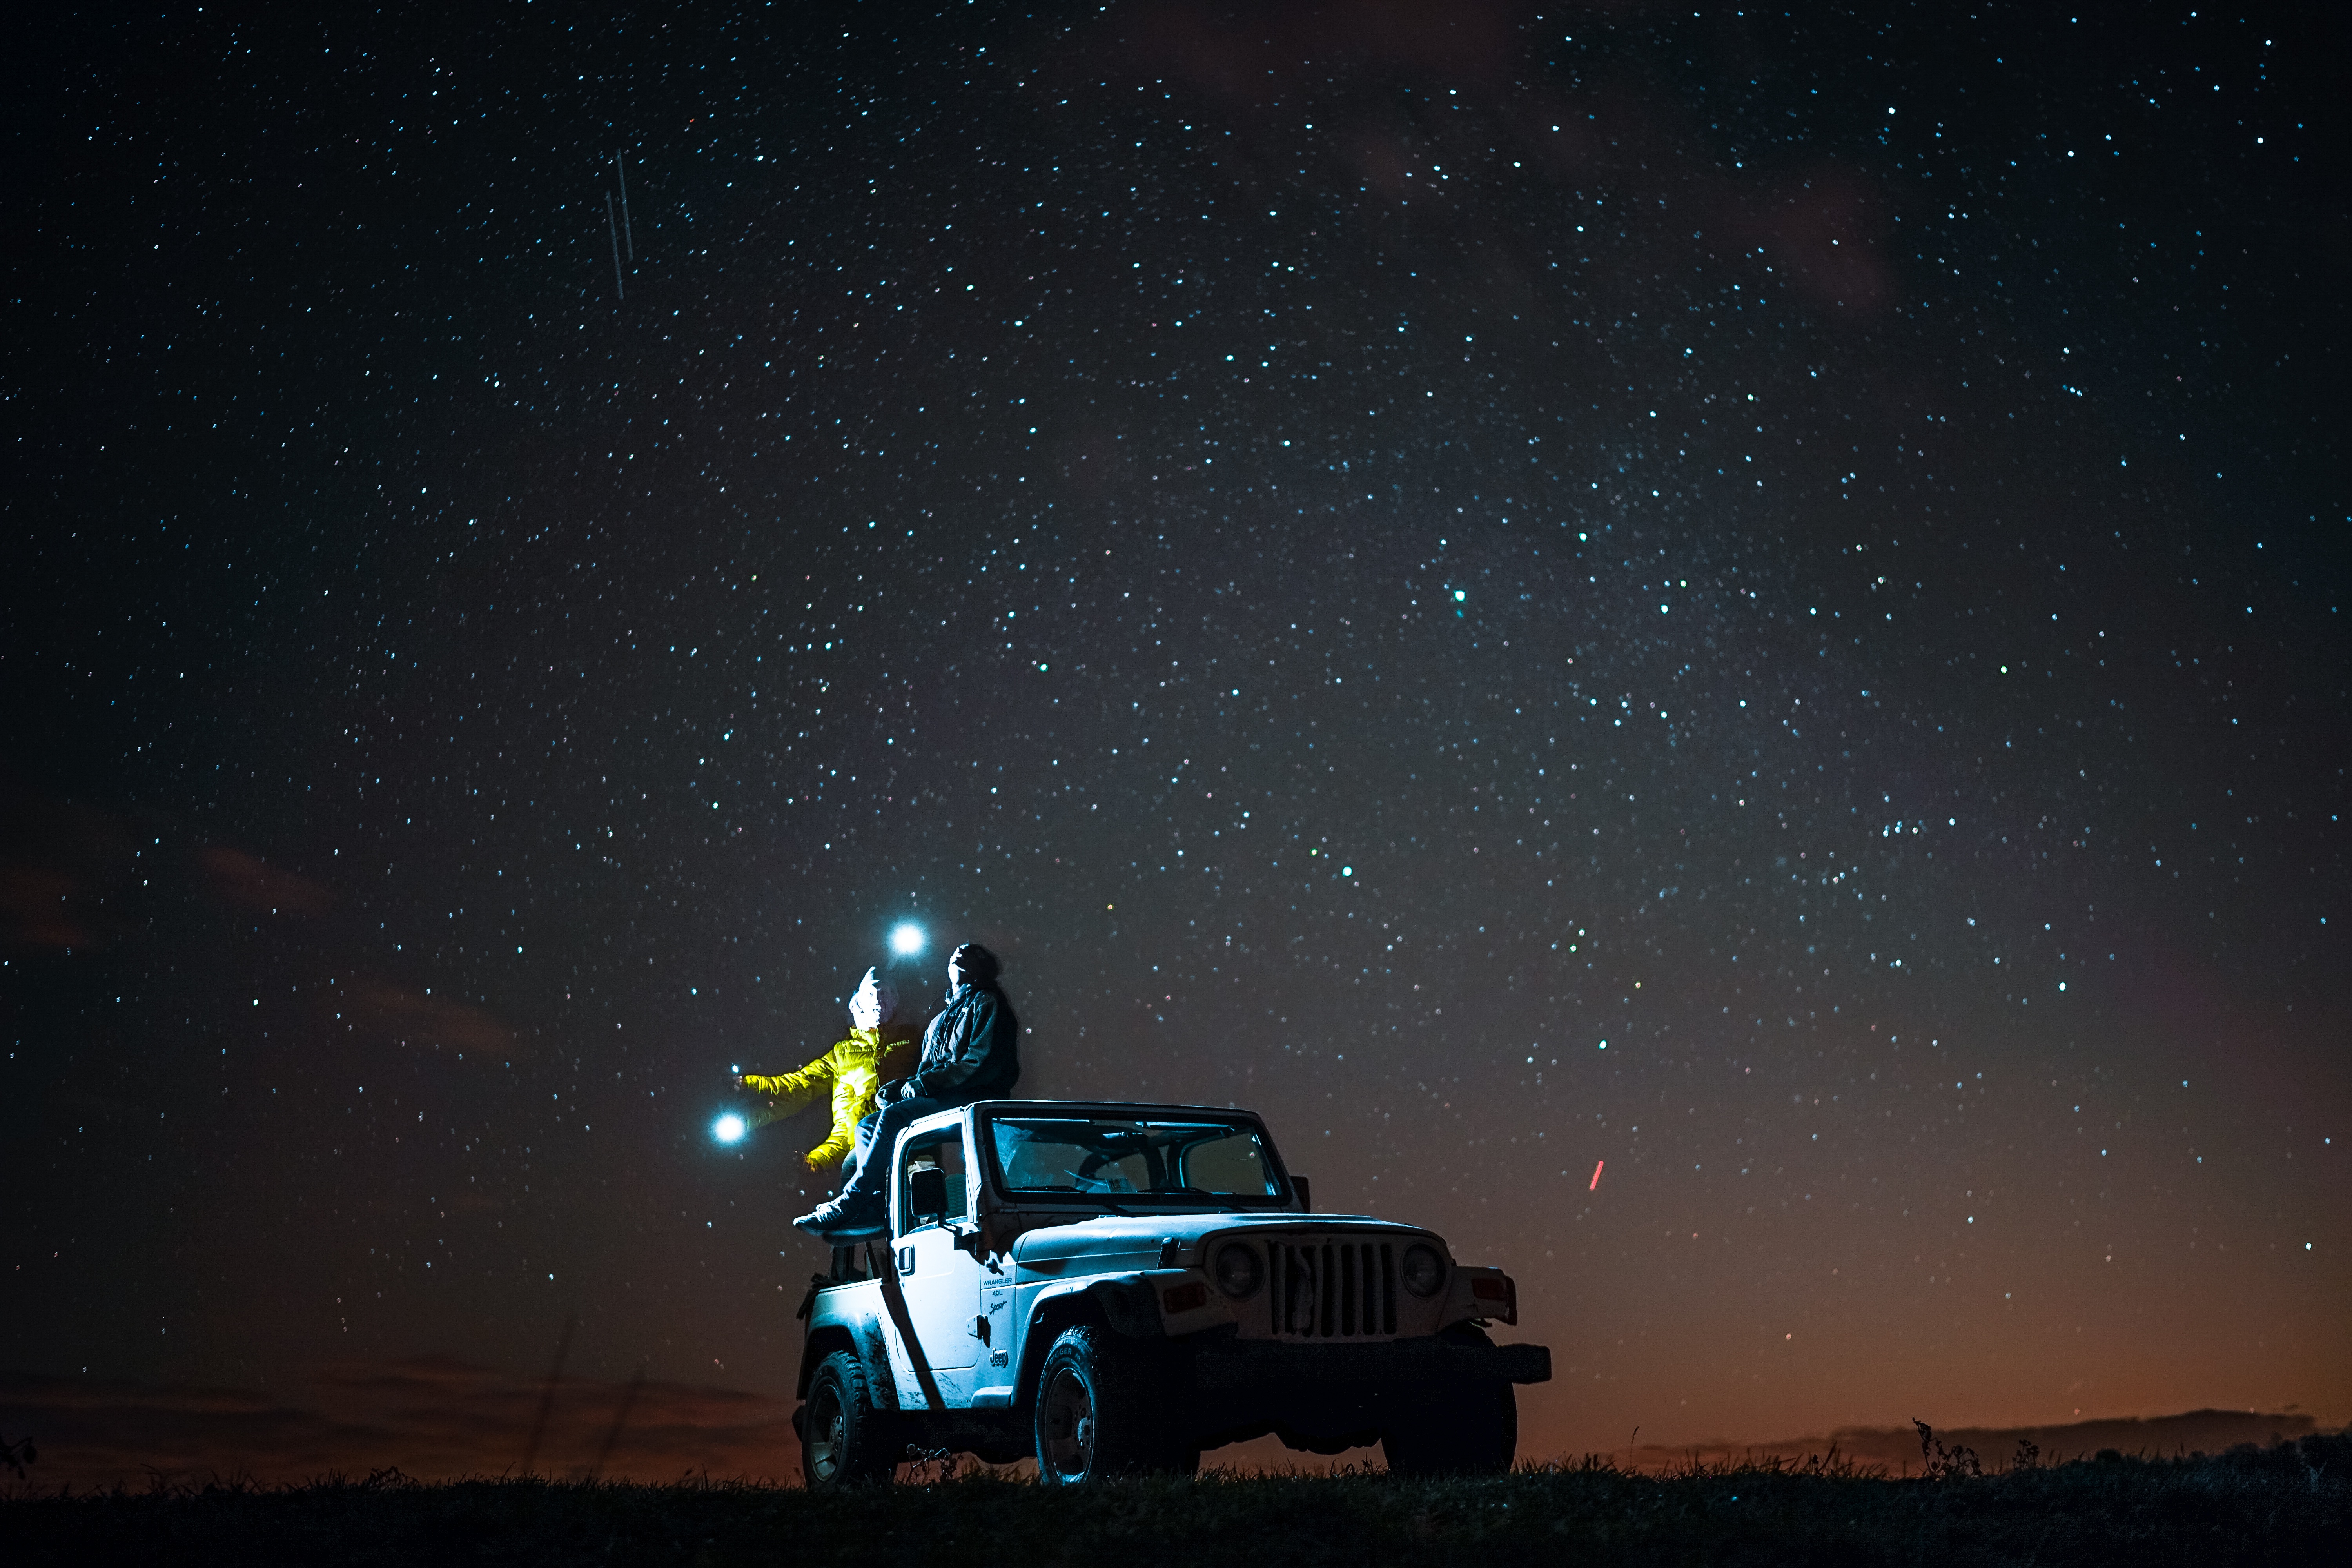
light, night, star, jeep, darkness, wheeled vehicle, outer space, astronomy, midnight, screenshot, astronomical object